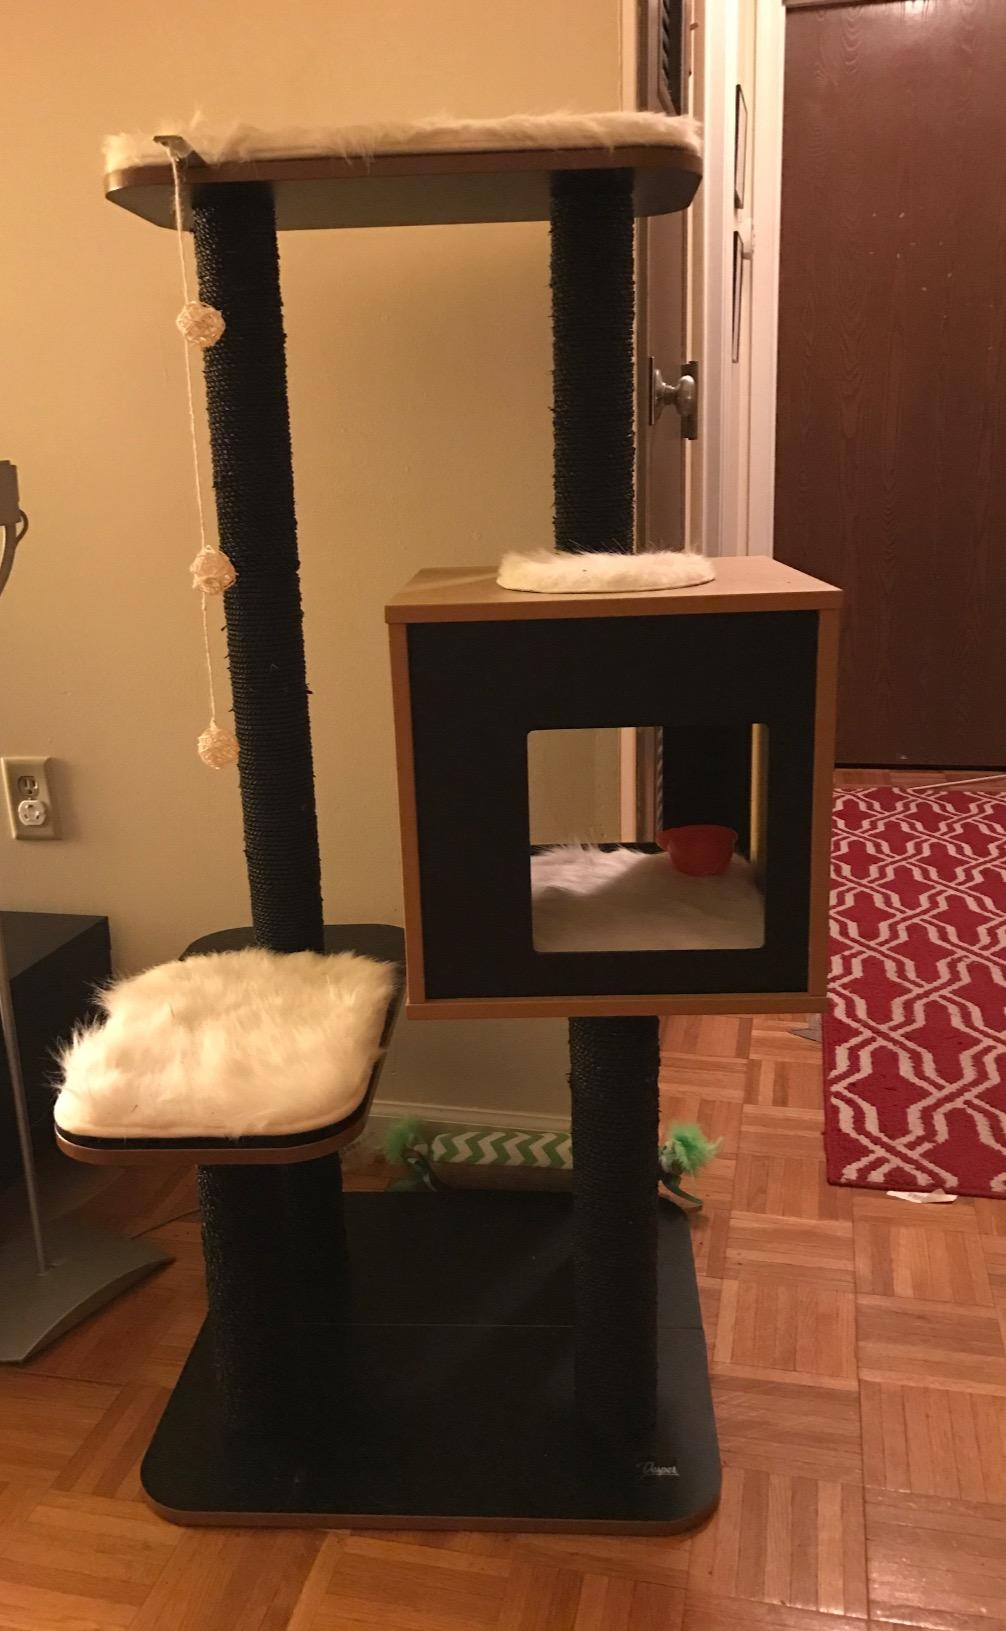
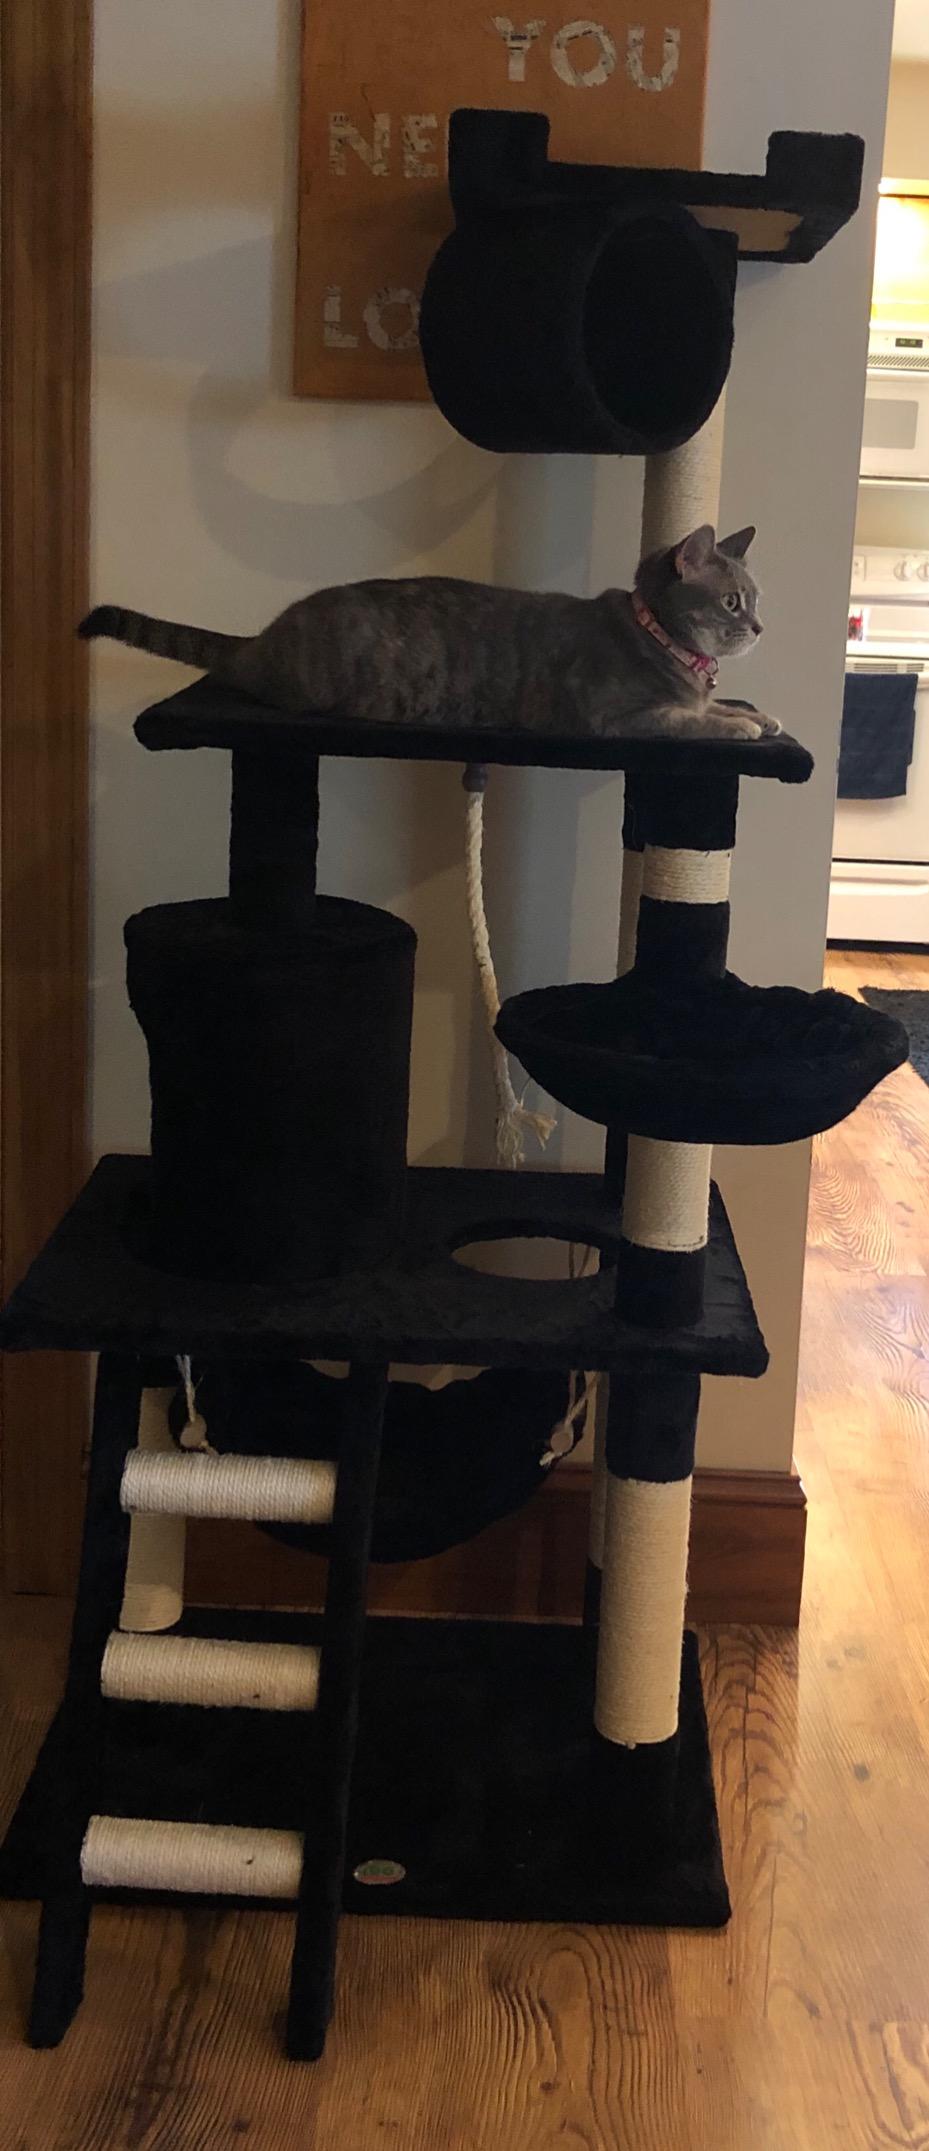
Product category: items_cat tree
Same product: no